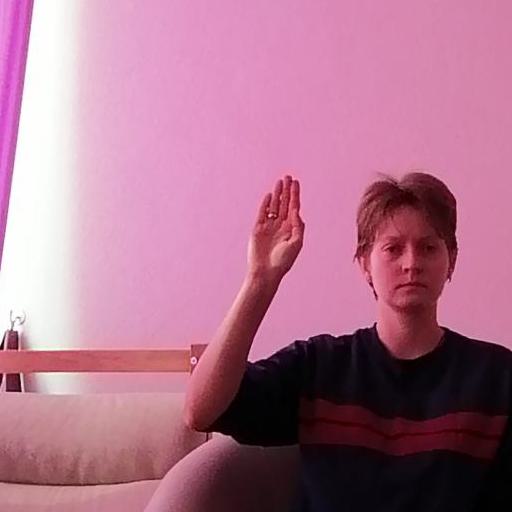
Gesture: stop